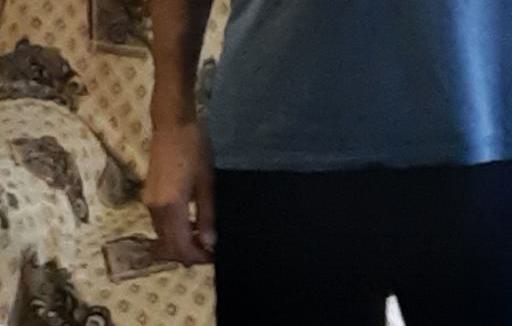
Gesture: no_gesture